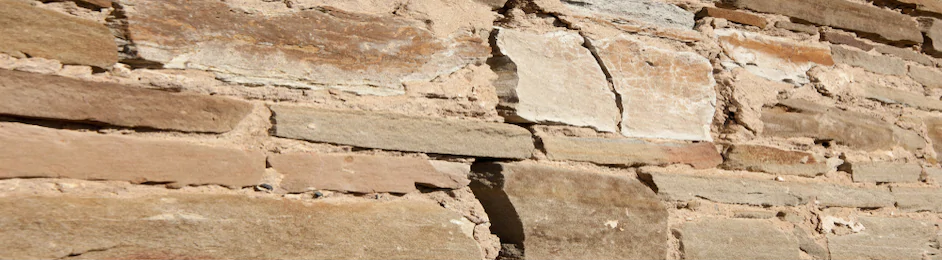
Soil type: Alluvial soil